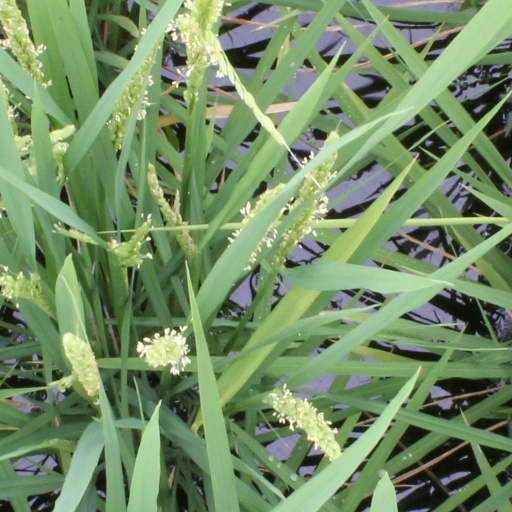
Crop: rice